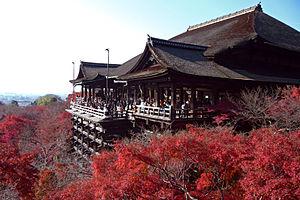
Le pèlerinage Kansai Kannon est un pèlerinage de trente-trois temples bouddhistes dans la région du Kansai au Japon, semblable au pèlerinage de Shikoku. Outre les trente-trois temples officiels, il existe trois temples supplémentaires appelés bangai. L'image principale dans chaque temple est Kannon, connue des Occidentaux comme la déesse de la miséricorde. Il y a cependant une certaine variation entre les images et les pouvoirs qu'elle possède.
L'architecture bouddhiste japonaise désigne l'architecture des temples bouddhistes au Japon, consistant en variantes mises au point localement de styles architecturaux nés en Chine. Après l'arrivée du Bouddhisme de Corée au VIᵉ siècle, un effort a été initialement fait pour reproduire les bâtiments d'origine aussi fidèlement que possible, mais des versions locales des styles continentaux se sont progressivement développés, à la fois pour répondre aux goûts japonais et afin de résoudre les problèmes posés par la météo locale, plus pluvieuse et humide qu'en Chine. Les premières sectes bouddhistes sont les six sectes de Nara, Nanto Rokushū, suivies durant l'époque de Heian par les sectes Kyoto, Shingon et Tendai. Plus tard, durant l'époque de Kamakura, apparaissent à Kamakura la secte Jōdo et la secte vernaculaire Nichiren Shū. À peu près à la même époque, le Bouddhisme Zen arrive de Chine, influençant fortement toutes les autres sectes de plusieurs façons, y compris en architecture. La composition sociale des adeptes du Bouddhisme change aussi radicalement avec le temps.
Les 100 paysages de l'ère Heisei sont une sélection de paysages du Japon effectuée par le journal japonais Yomiuri shinbun en 2009.
Kyoto ou Kyōto est une ville japonaise de la région du Kansai, au centre de Honshū. Elle fut de 794 à 1868 la capitale impériale du Japon, sous le nom de Heian-kyō. Elle est aujourd'hui, avec ses palais impériaux, ses milliers de sanctuaires shinto et de temples bouddhistes, le cœur culturel et religieux du pays. La ville est aussi la capitale de la préfecture de Kyoto ainsi que l'une des grandes villes de la zone métropolitaine Keihanshin. Sa population est de 1,46 million d'habitants.